Saint-Médard-d'Eyrans

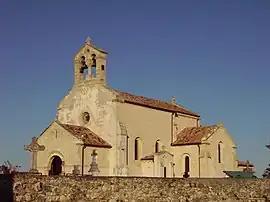
The church in Saint-Médard-d'Eyrans

Saint-Médard-d'Eyrans (Gascon: "Sent Medard d'Airans") is a commune in the Gironde department in Nouvelle-Aquitaine in southwestern France. Saint-Médard-d'Eyrans station has rail connections to Langon and Bordeaux.